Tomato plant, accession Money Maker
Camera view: horizontal (90 deg, fisheye); turntable rotation: 150 degrees
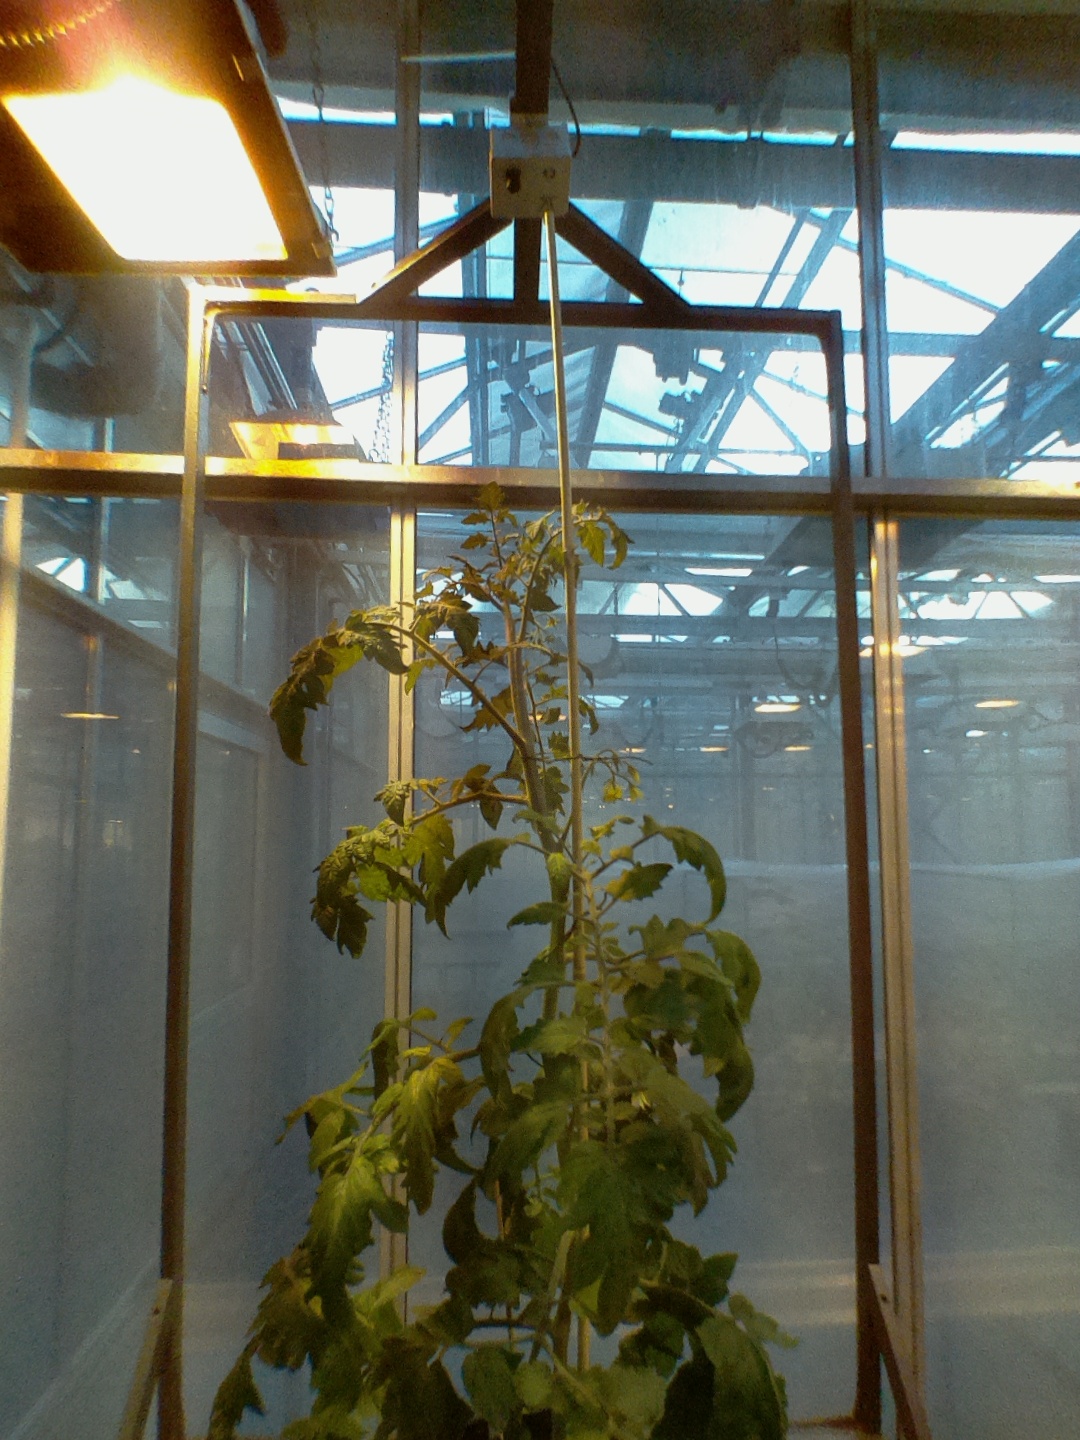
BBCH growth stage 68: Full flowering, 80%-90% of flowers open, more petals falling